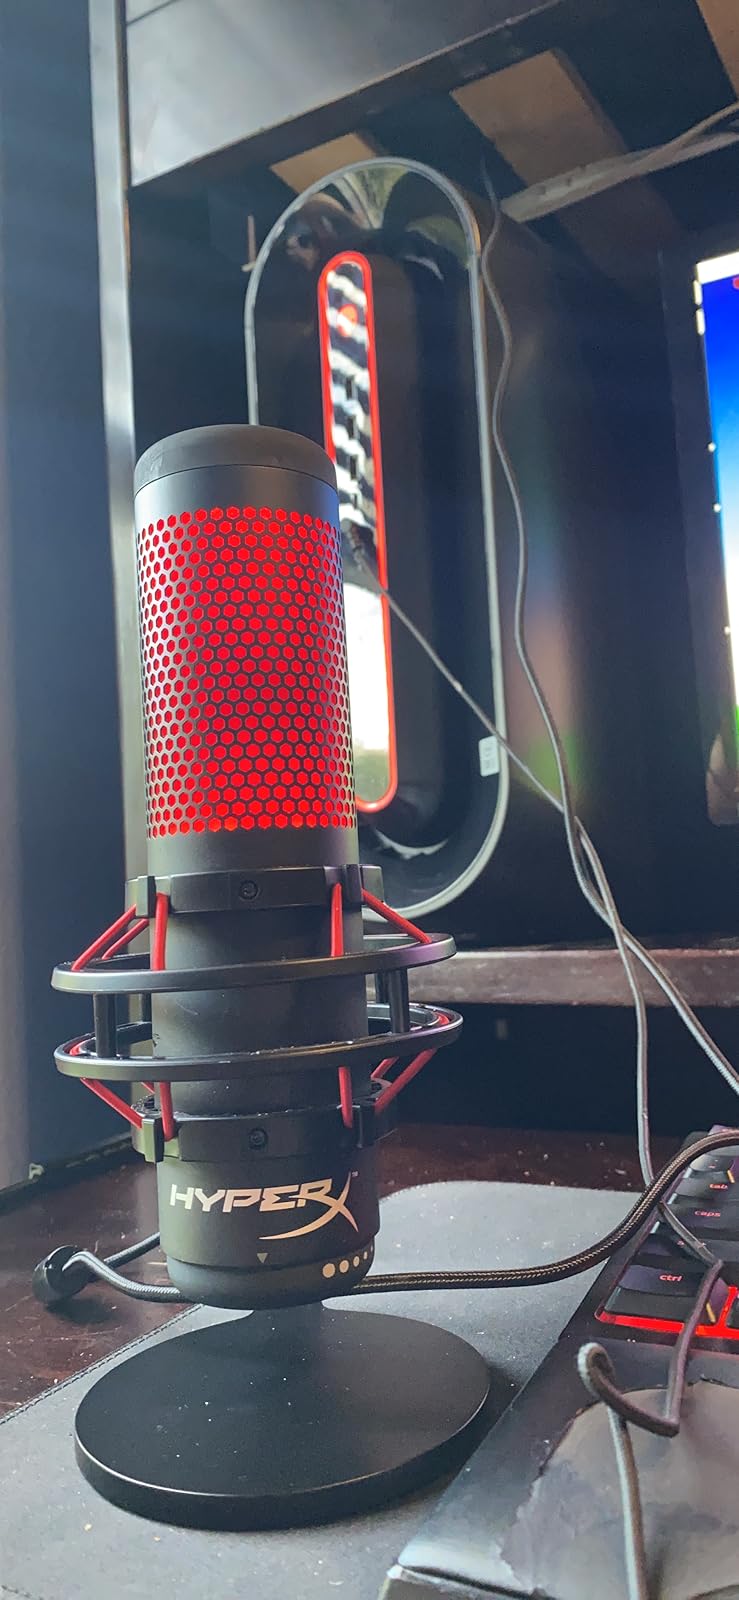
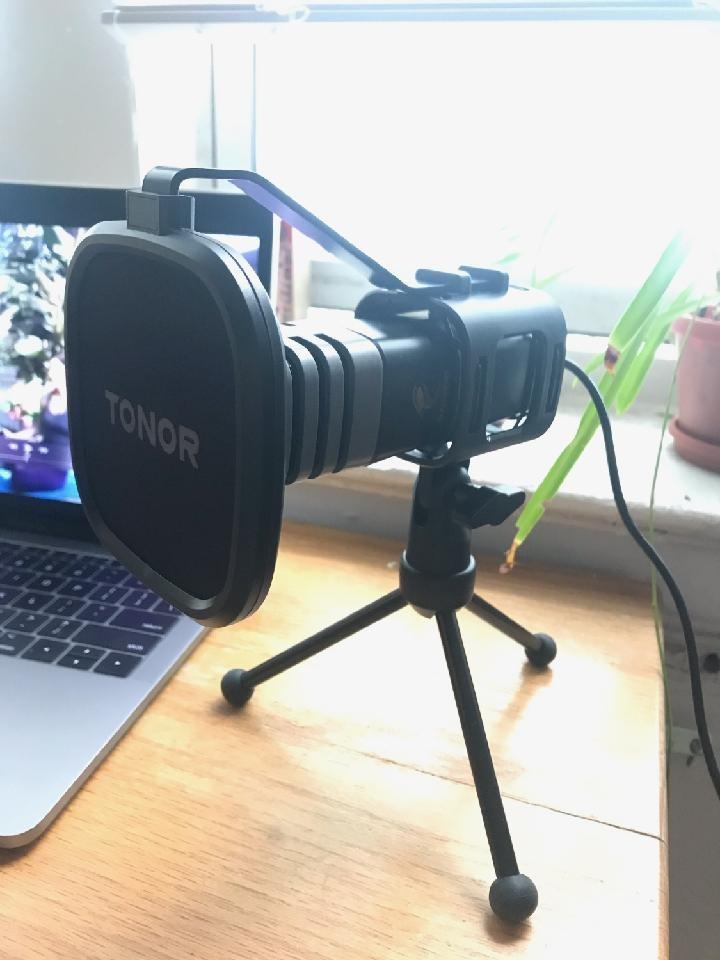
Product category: microphone
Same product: no